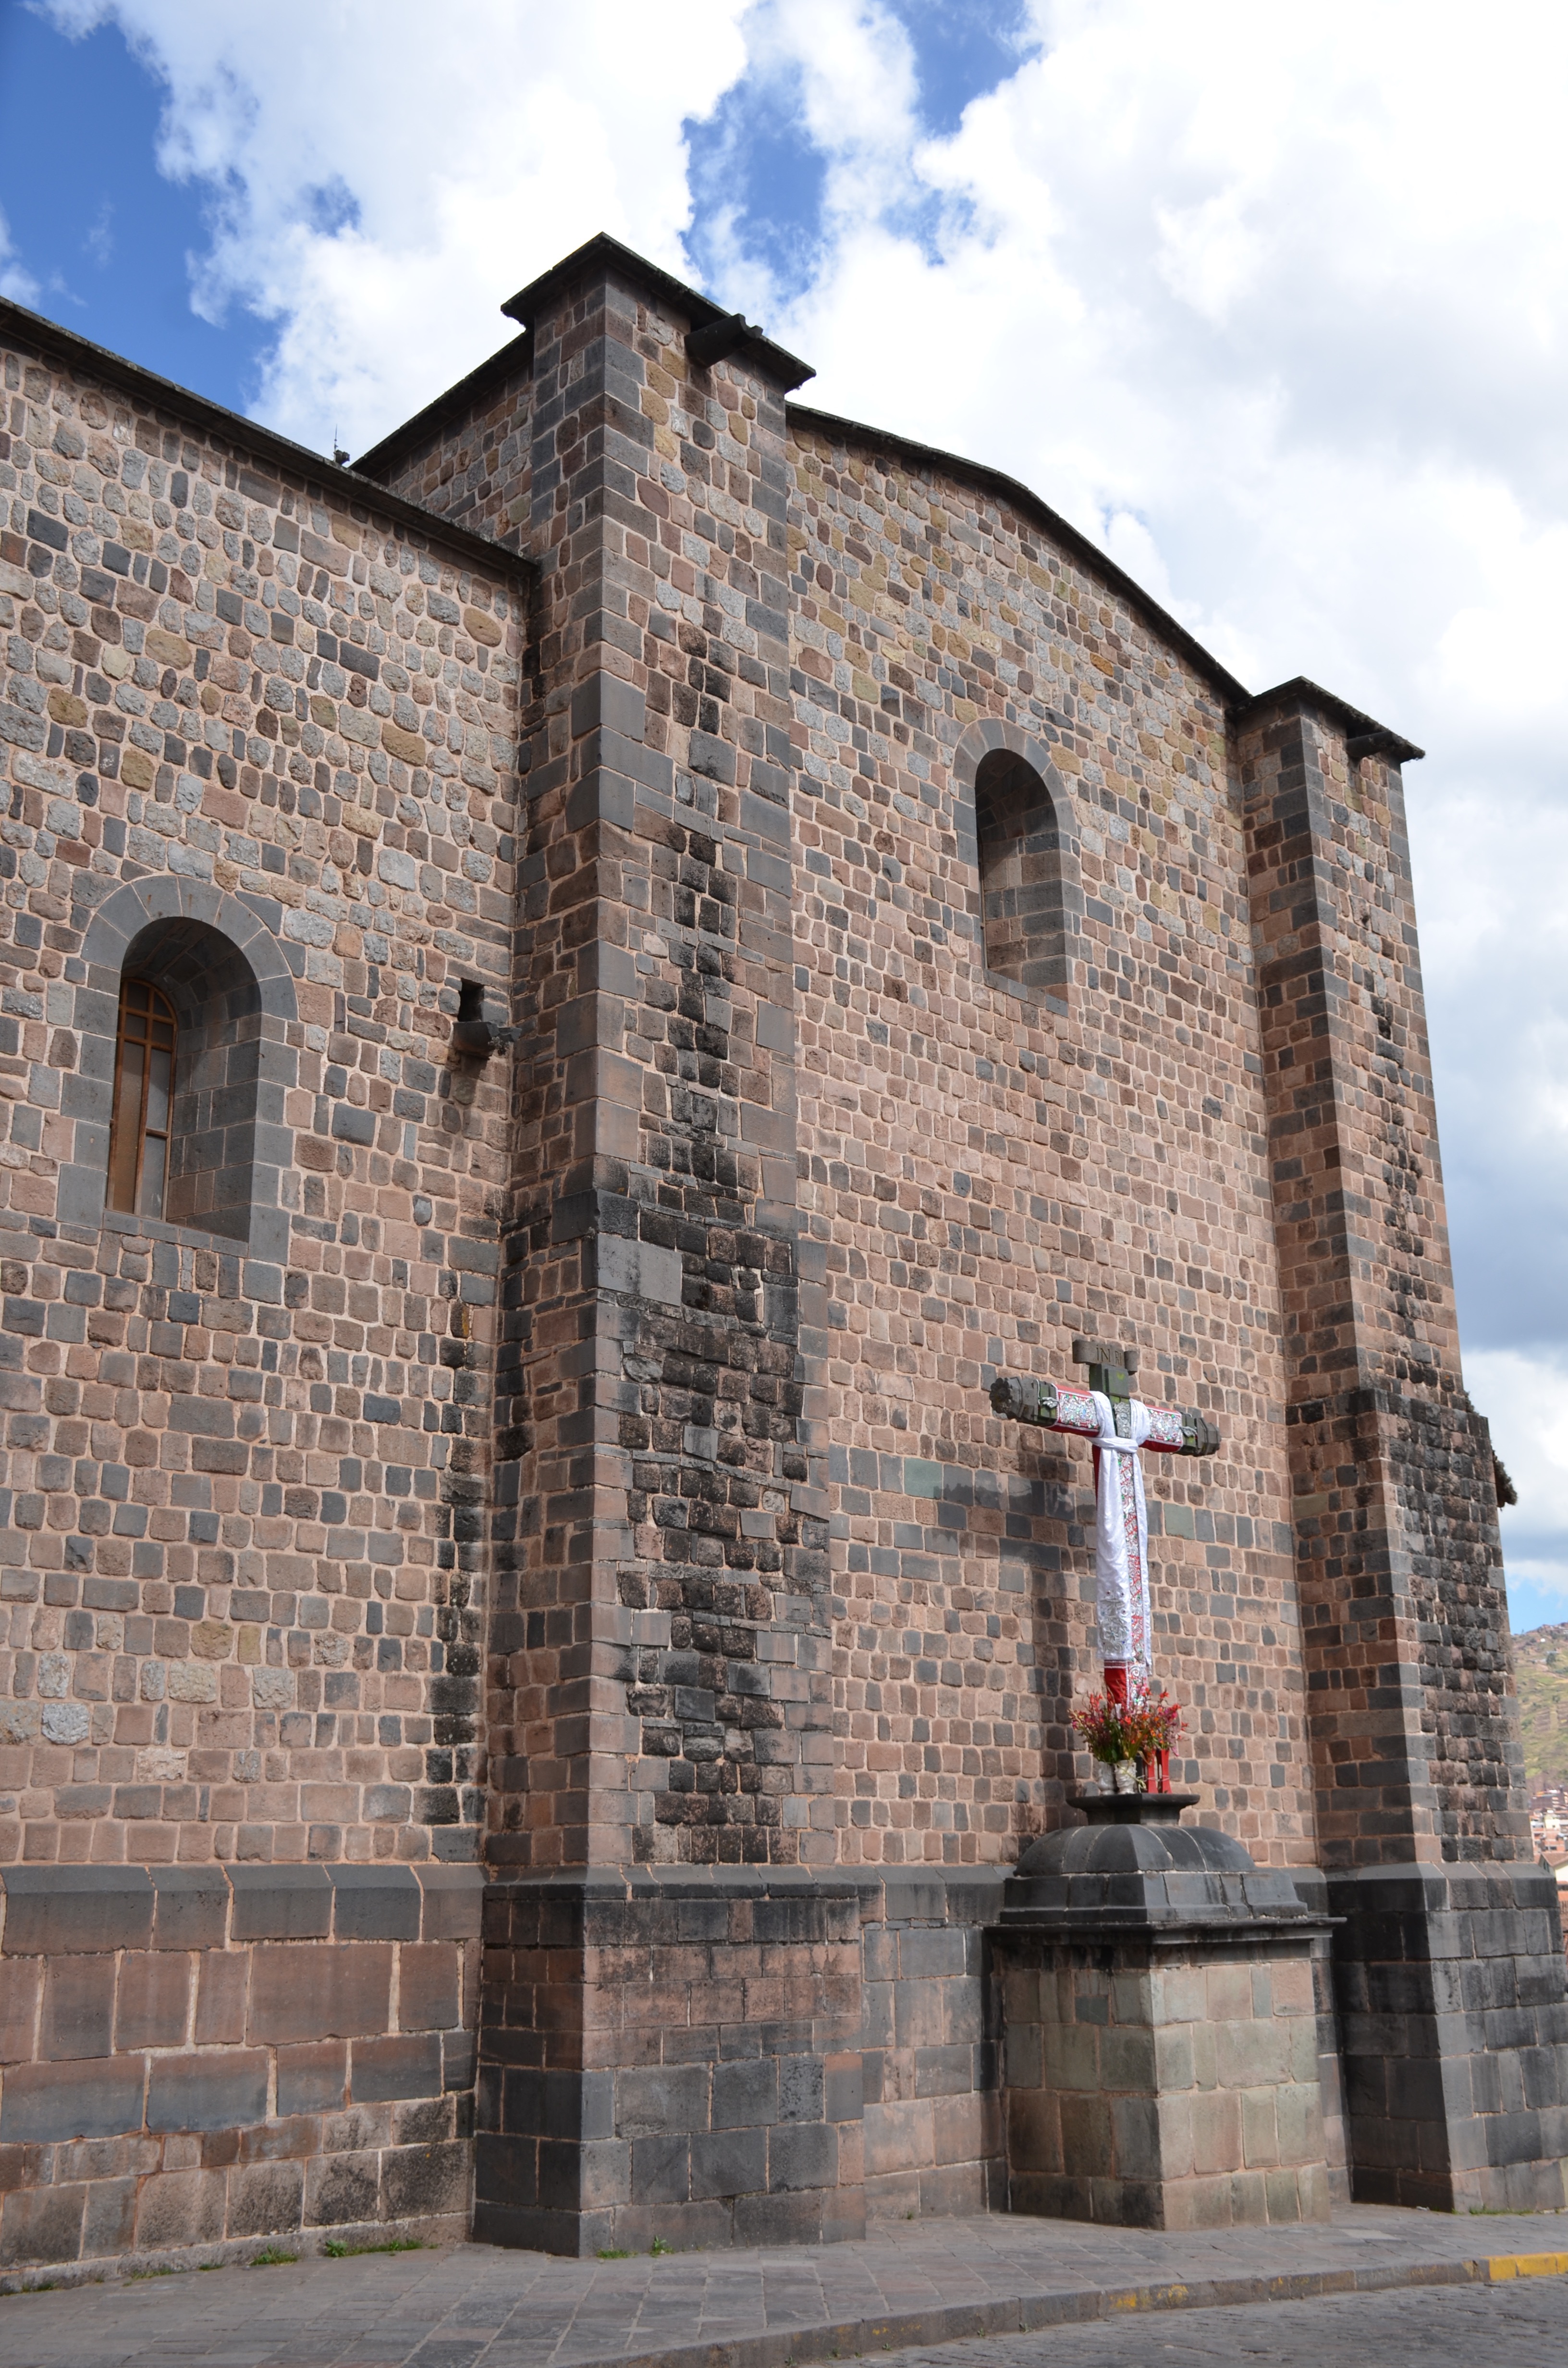
nature, building, architecture, wall, medieval architecture, facade, arch, historic site, church, history, convent, tourism, place of worship, chapel, vacation, fortification, monastery, city